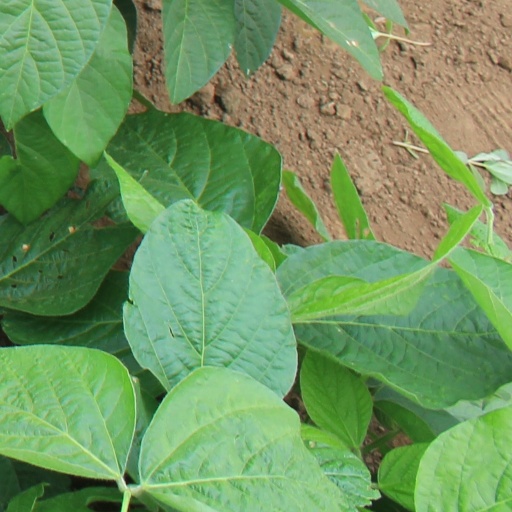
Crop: soybean